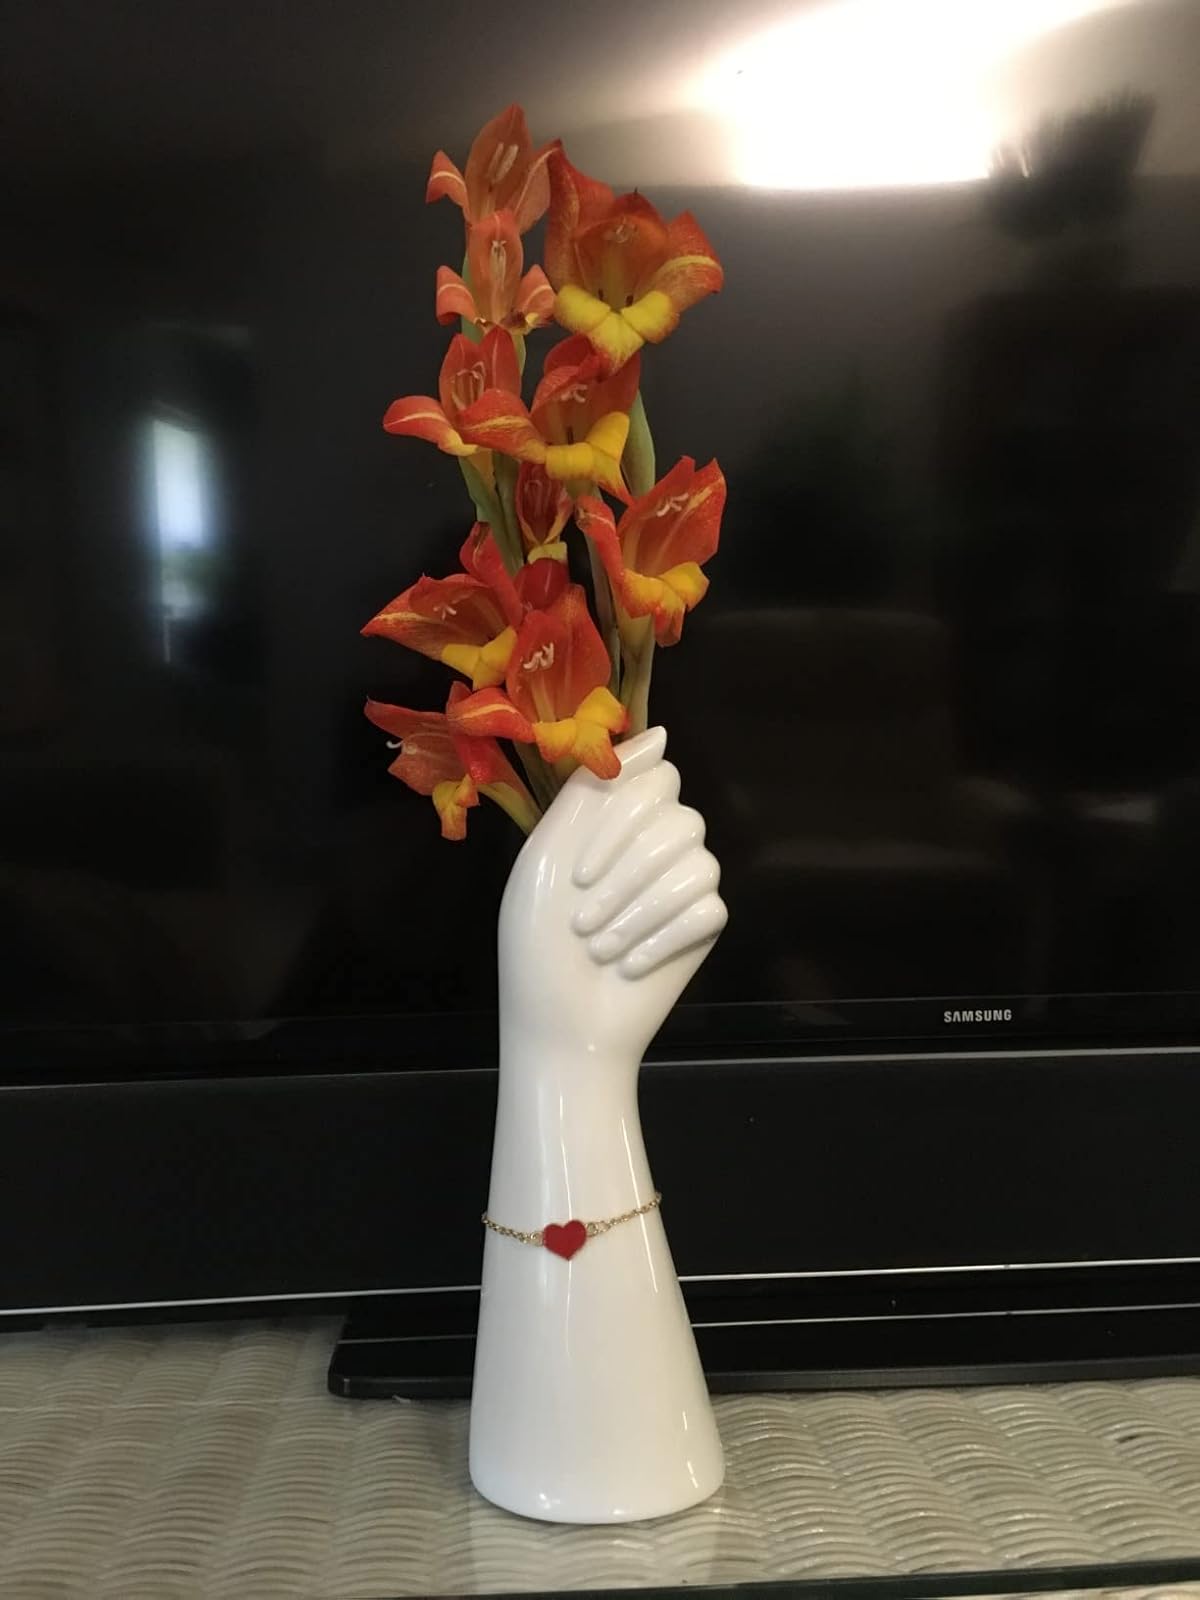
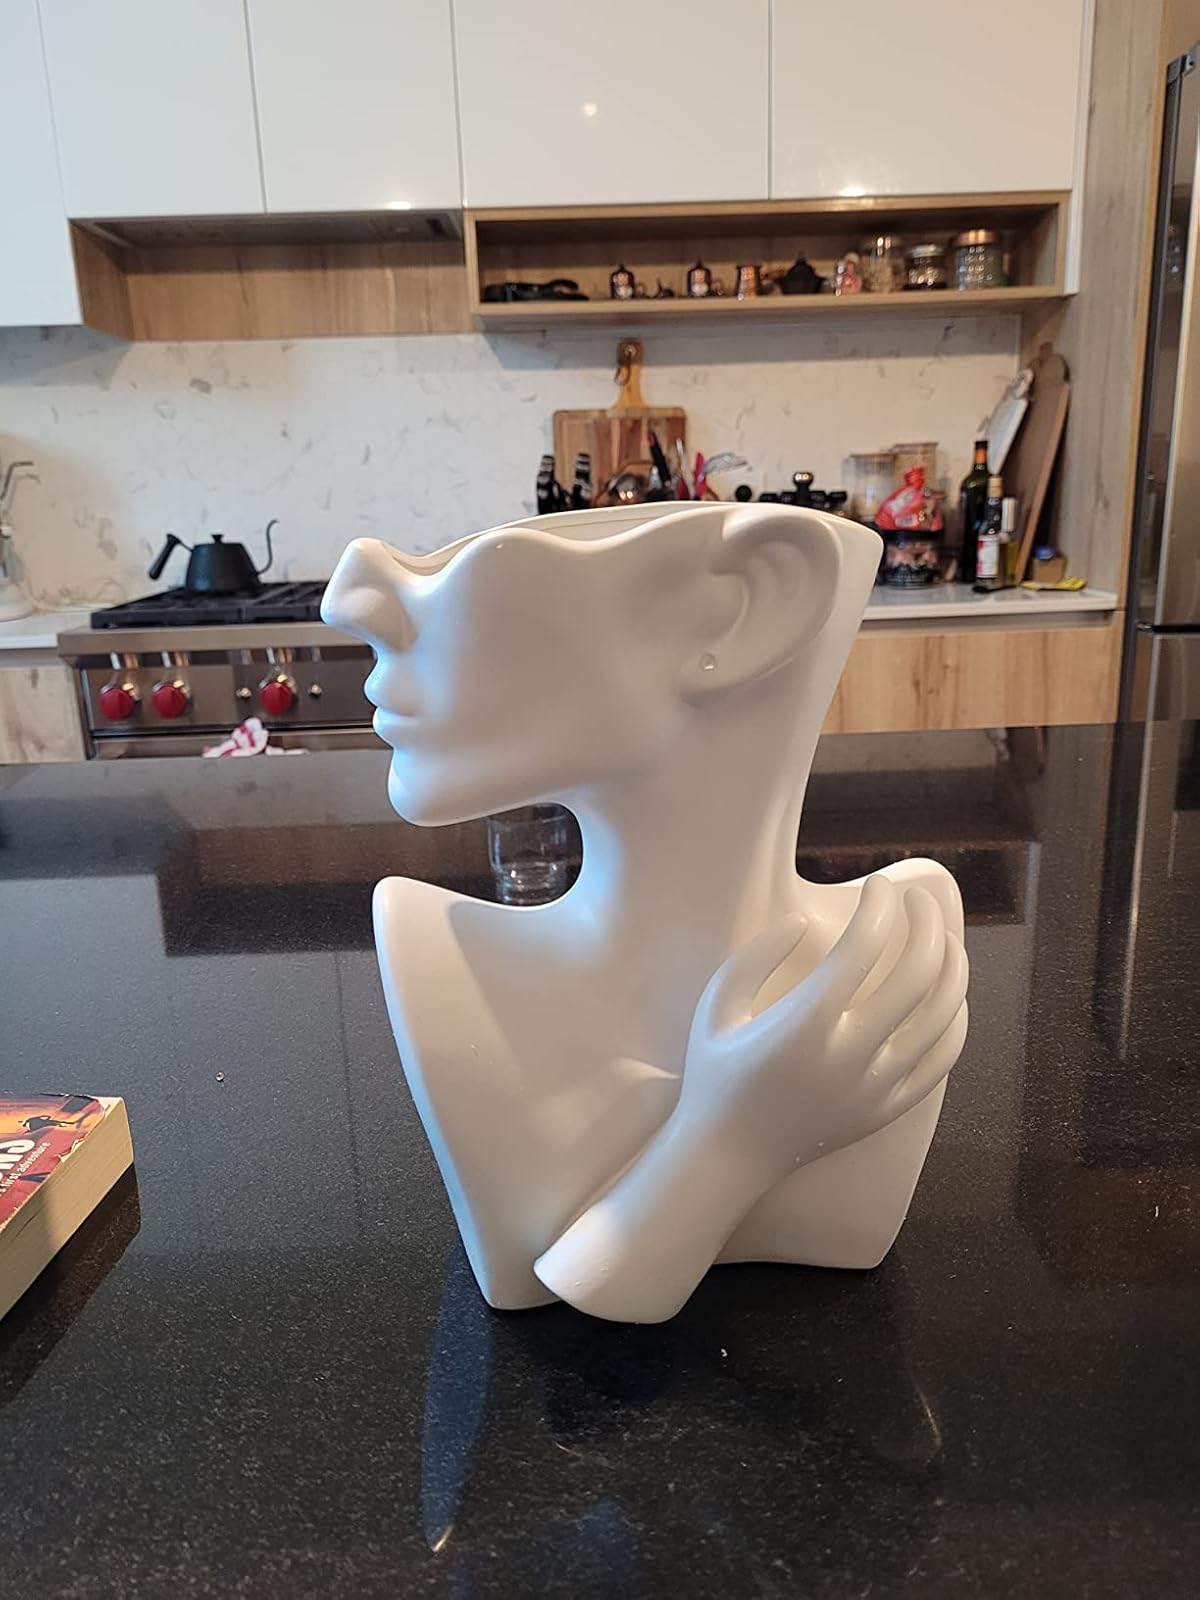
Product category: vase
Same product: no